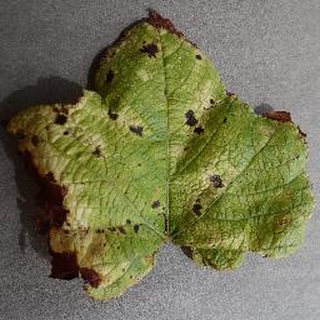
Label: grape_leaf_blight